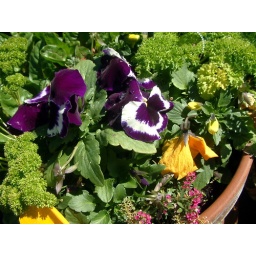
You can buy flower in the pots to take home.